West Village, Detroit

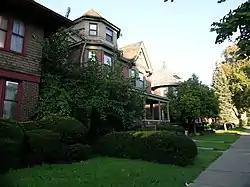
Streetscape in West Village

West Village is a neighborhood located in Detroit, Michigan, bounded by Jefferson, Kercheval, Parker, and Seyburn Avenues. Adjacent to the west is the Islandview neighborhood, and adjacent to the east is Indian Village. The district received its name in the mid-20th century because of its location just west of the more well-known Indian Village Historic District. It was listed on the National Register of Historic Places in 1980.